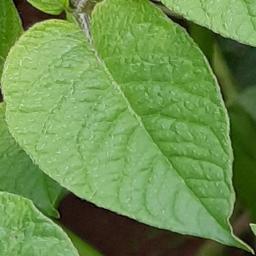
Etiqueta: Sana